Koprivshtitsa

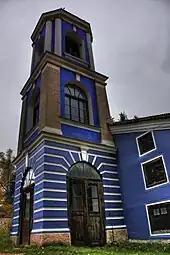
Theotokos church

According to the latest Bulgarian census of 2011, the religious composition, among those who answered the optional question on religious identification, was the following: